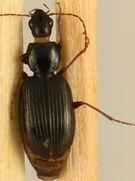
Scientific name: Agonum punctiforme
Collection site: Smithsonian Environmental Research Center Site (SERC), plot SERC_007